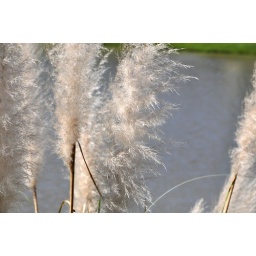
A furry plant that was on the lake shore near my house.